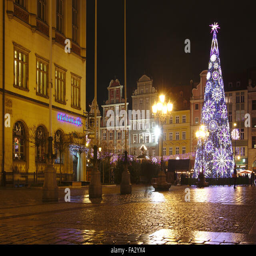
christmas tree next to the city hall